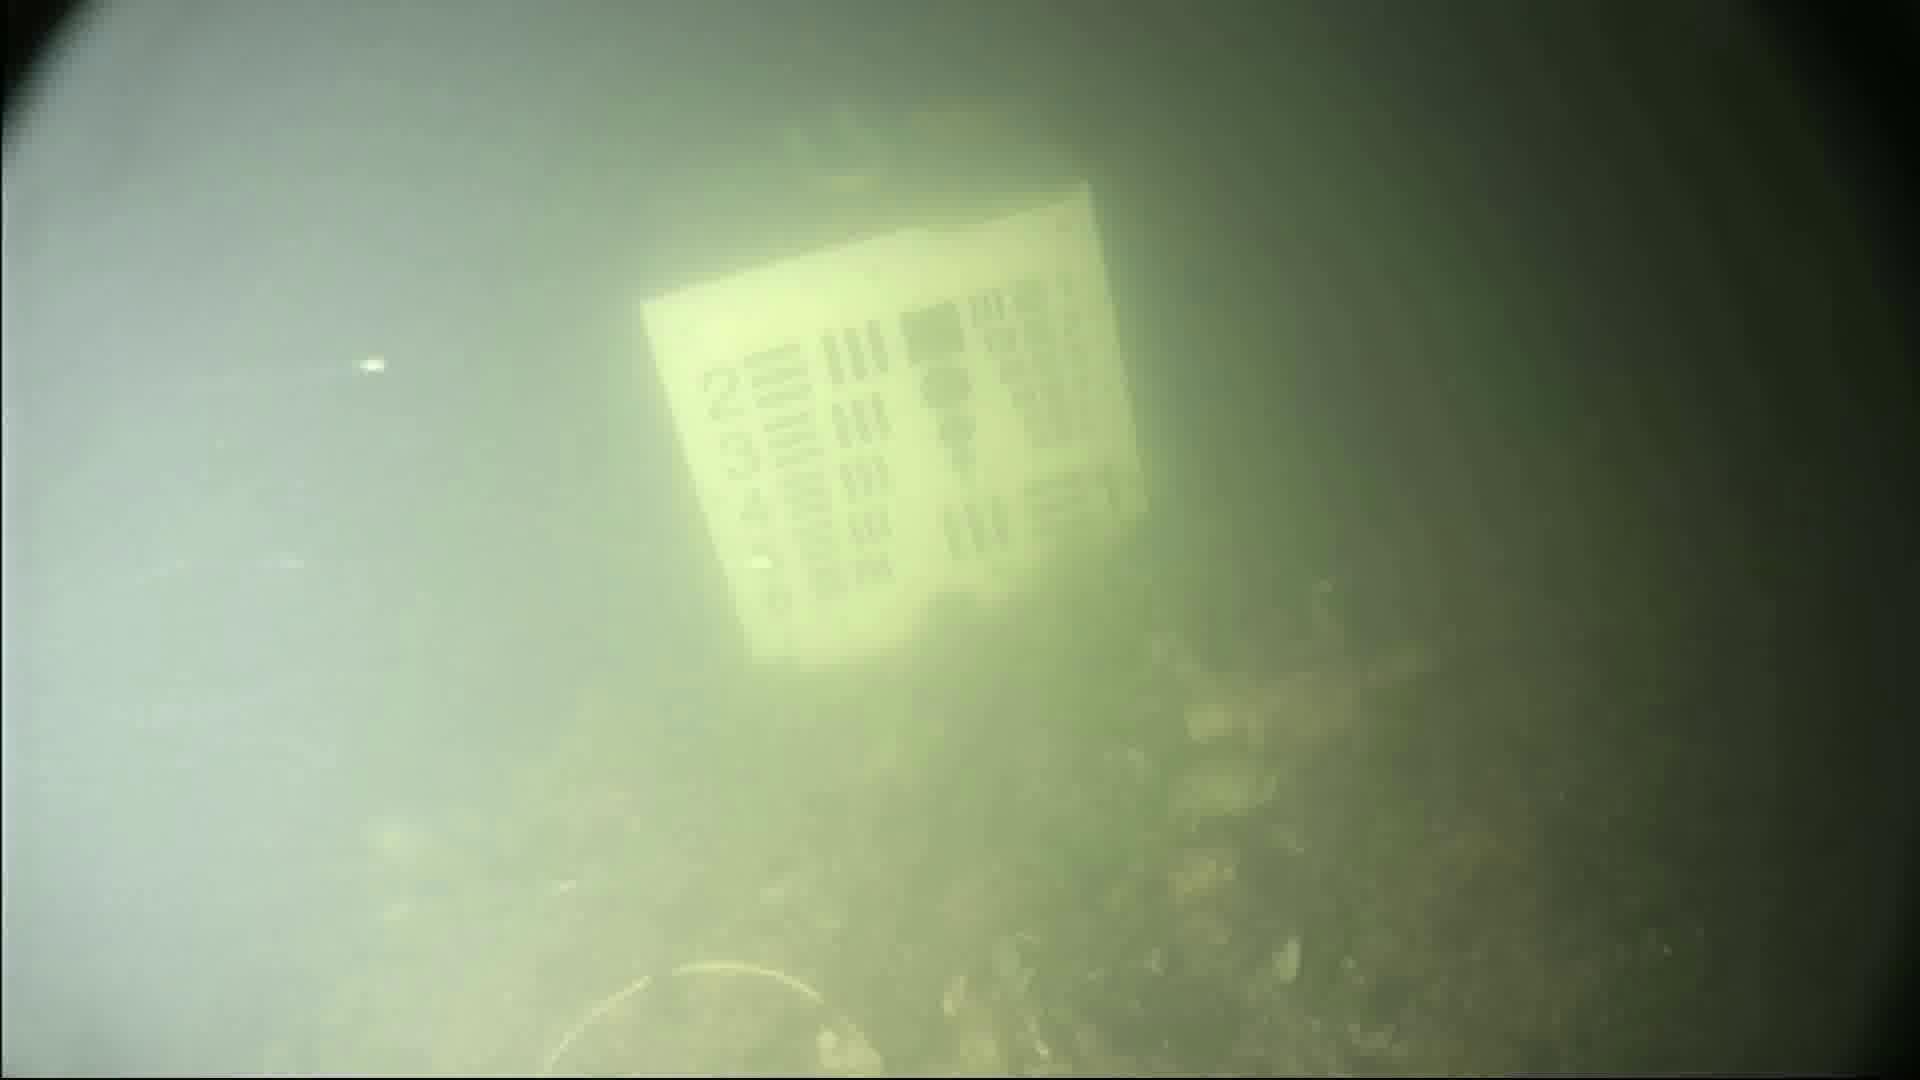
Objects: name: crab